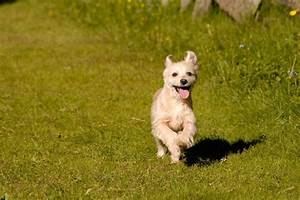
Label: cane